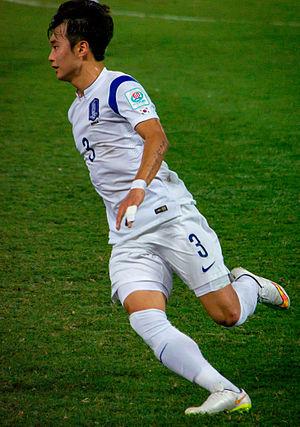
Kim Jin-su est un footballeur sud-coréen né le 13 juin 1992. Il évolue au poste de défenseur.